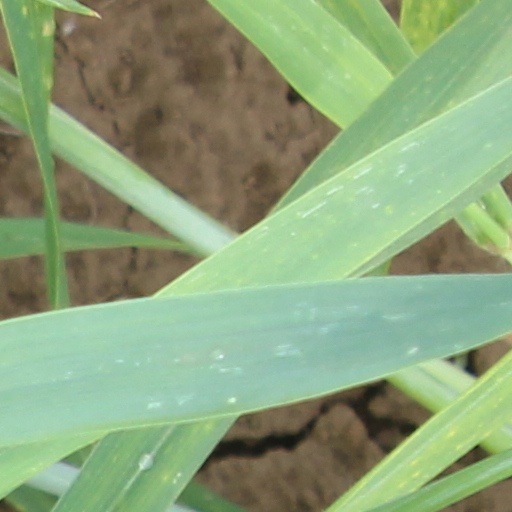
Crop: wheat